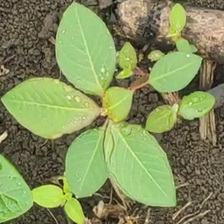
Weed species: Moti_dudhi(Euphorbia_geneculata_L)